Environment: real
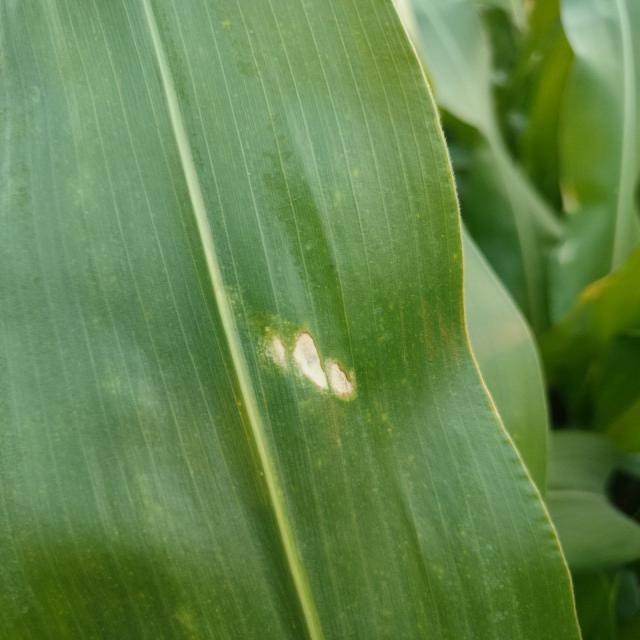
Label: northern_corn_leaf_blight